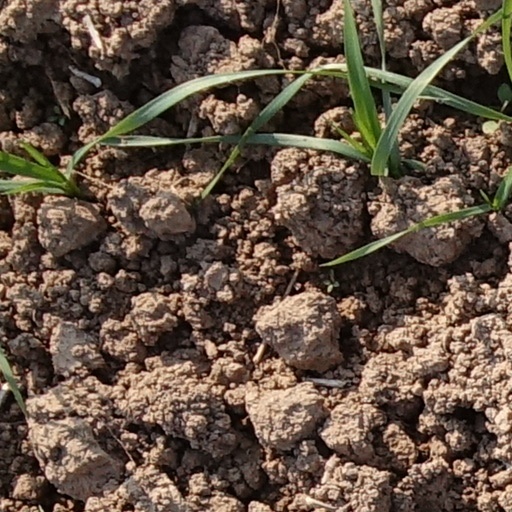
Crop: wheat